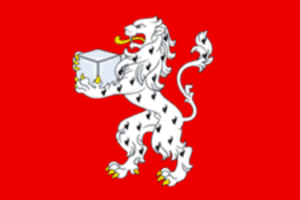
Ertil est une ville de l'oblast de Voronej, en Russie, et le centre administratif du raïon d'Ertil. Sa population s'élevait à 10 835 habitants en 2014.